Konstantinovo, Russia

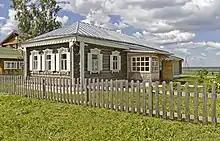
The former vicarage in Konstantinovo, Rybnovsky District

As of 2010, three rural localities in Yaroslavl Oblast bear this name: